Ramot Mall

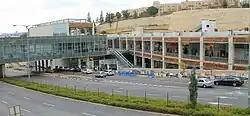
View of Ramot Mall from Golda Meir Boulevard

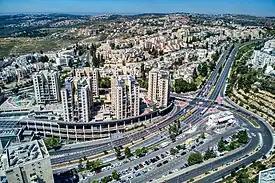

Ramot Mall ("Kenyon Ramot") is an indoor/outdoor shopping mall in Ramot, a neighborhood or Israeli settlement in northwest East Jerusalem. Opened in September 2011, it is the second-largest shopping center in Jerusalem (after Malha Mall).